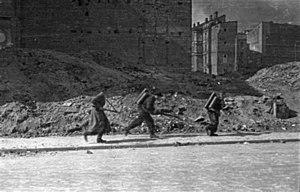
VIIIᵉ millénaire av. J.-C. au milieu du VIᵉ millénaire av. J.-C. : premières traces d'habitat sur les terres de l'actuelle Pologne.